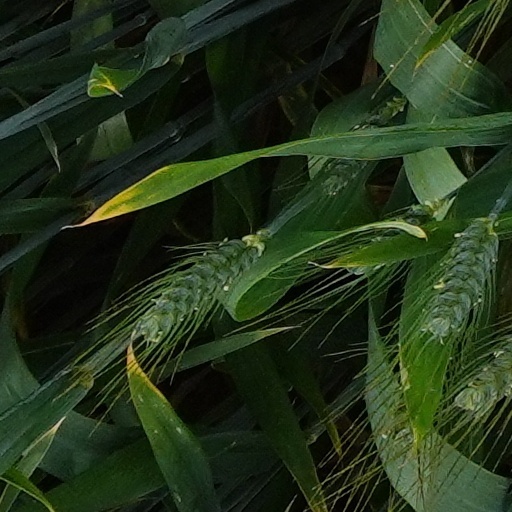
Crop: wheat